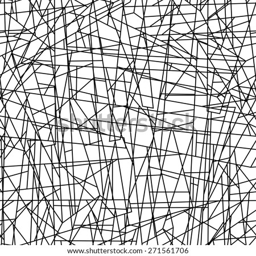
abstract chaotic lines in a seamless pattern .